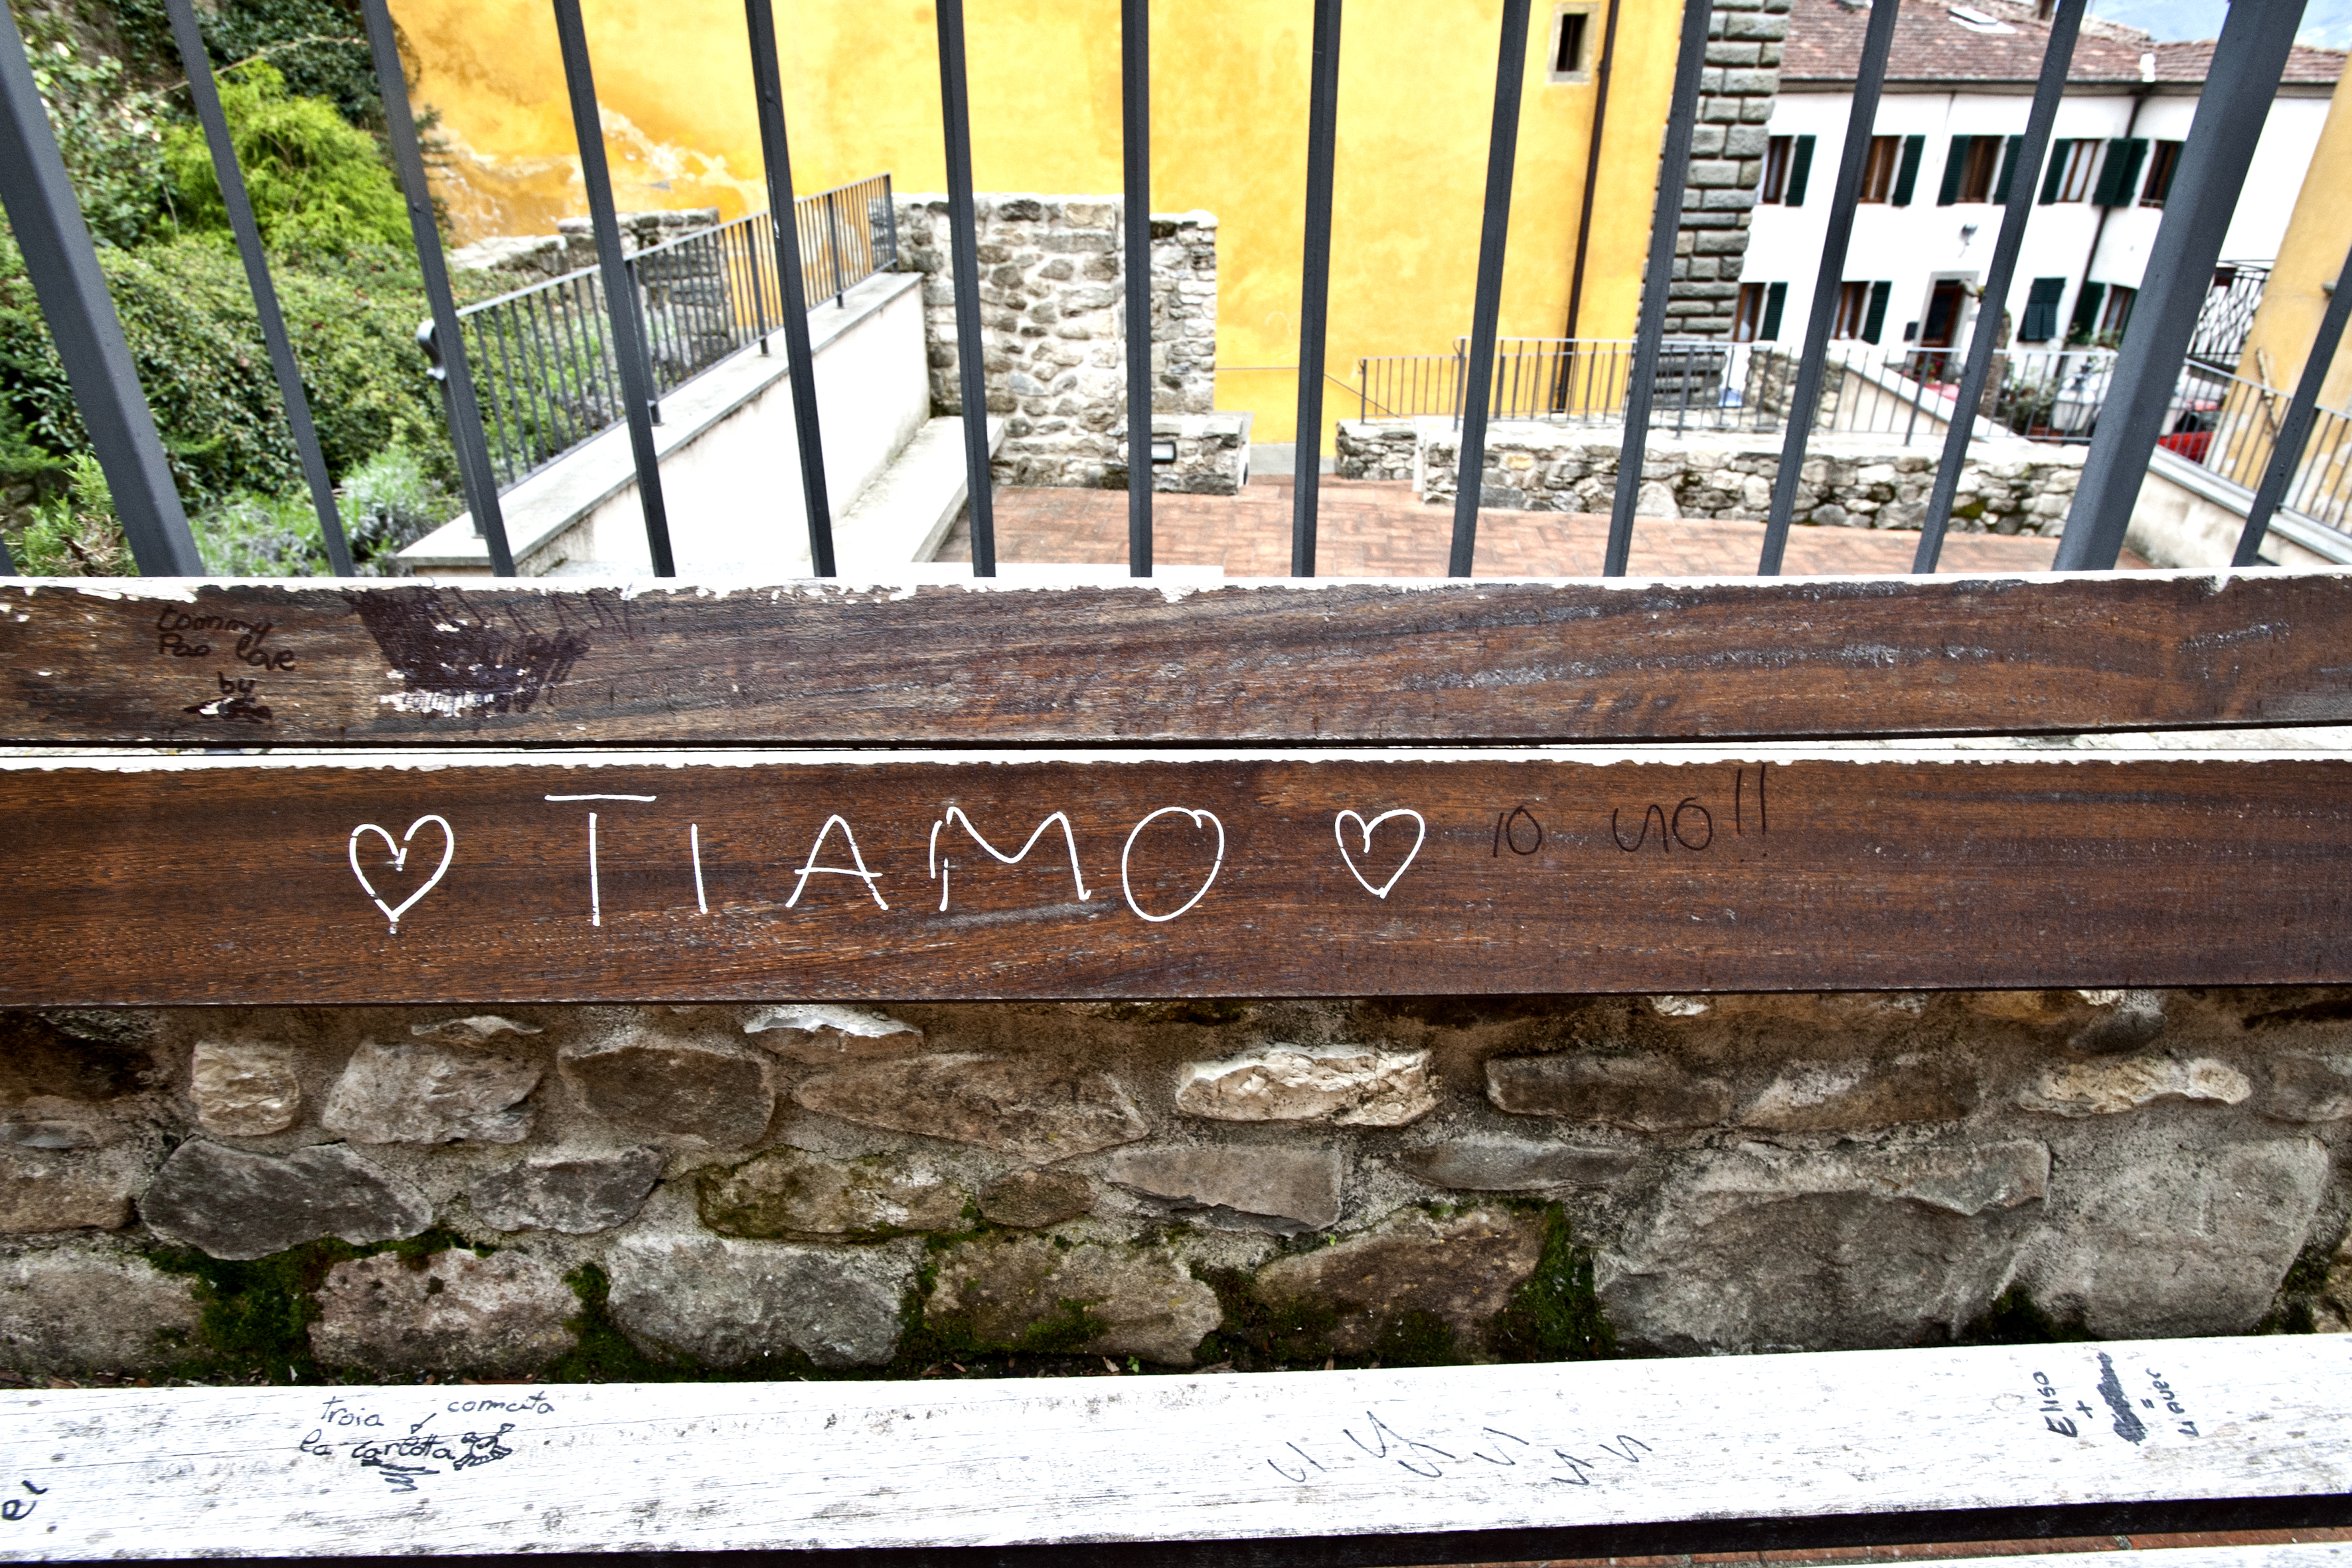
wood, wall, vehicle, italy, tuscany, barga, tiamo